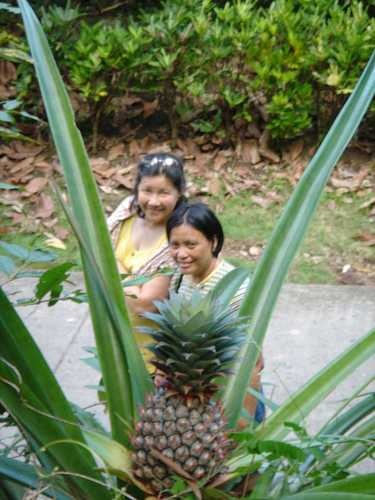
Label: Pineapple